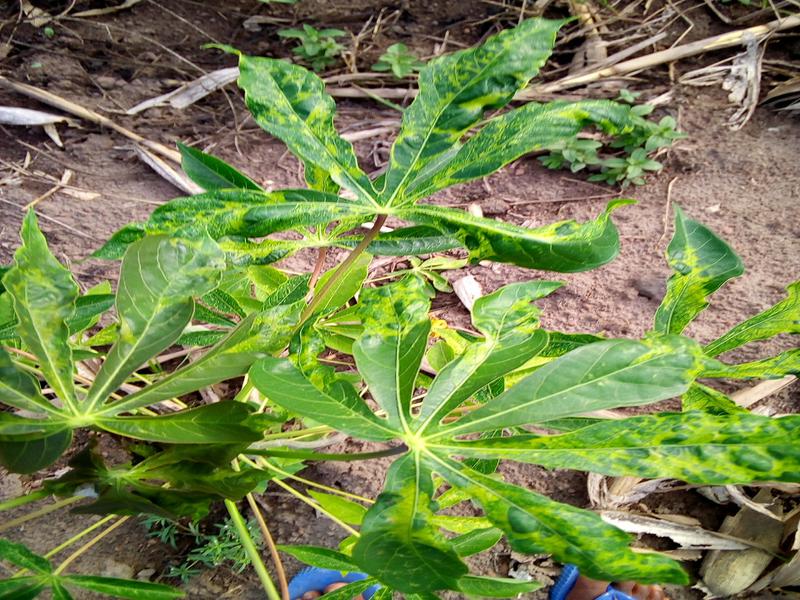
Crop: cassava
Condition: mosaic_disease